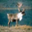
Label: deer